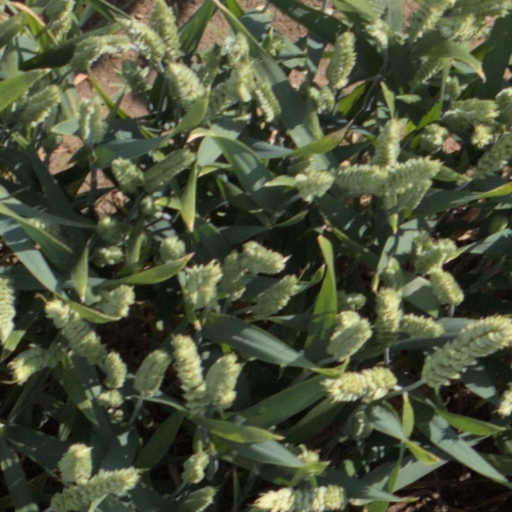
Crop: wheat